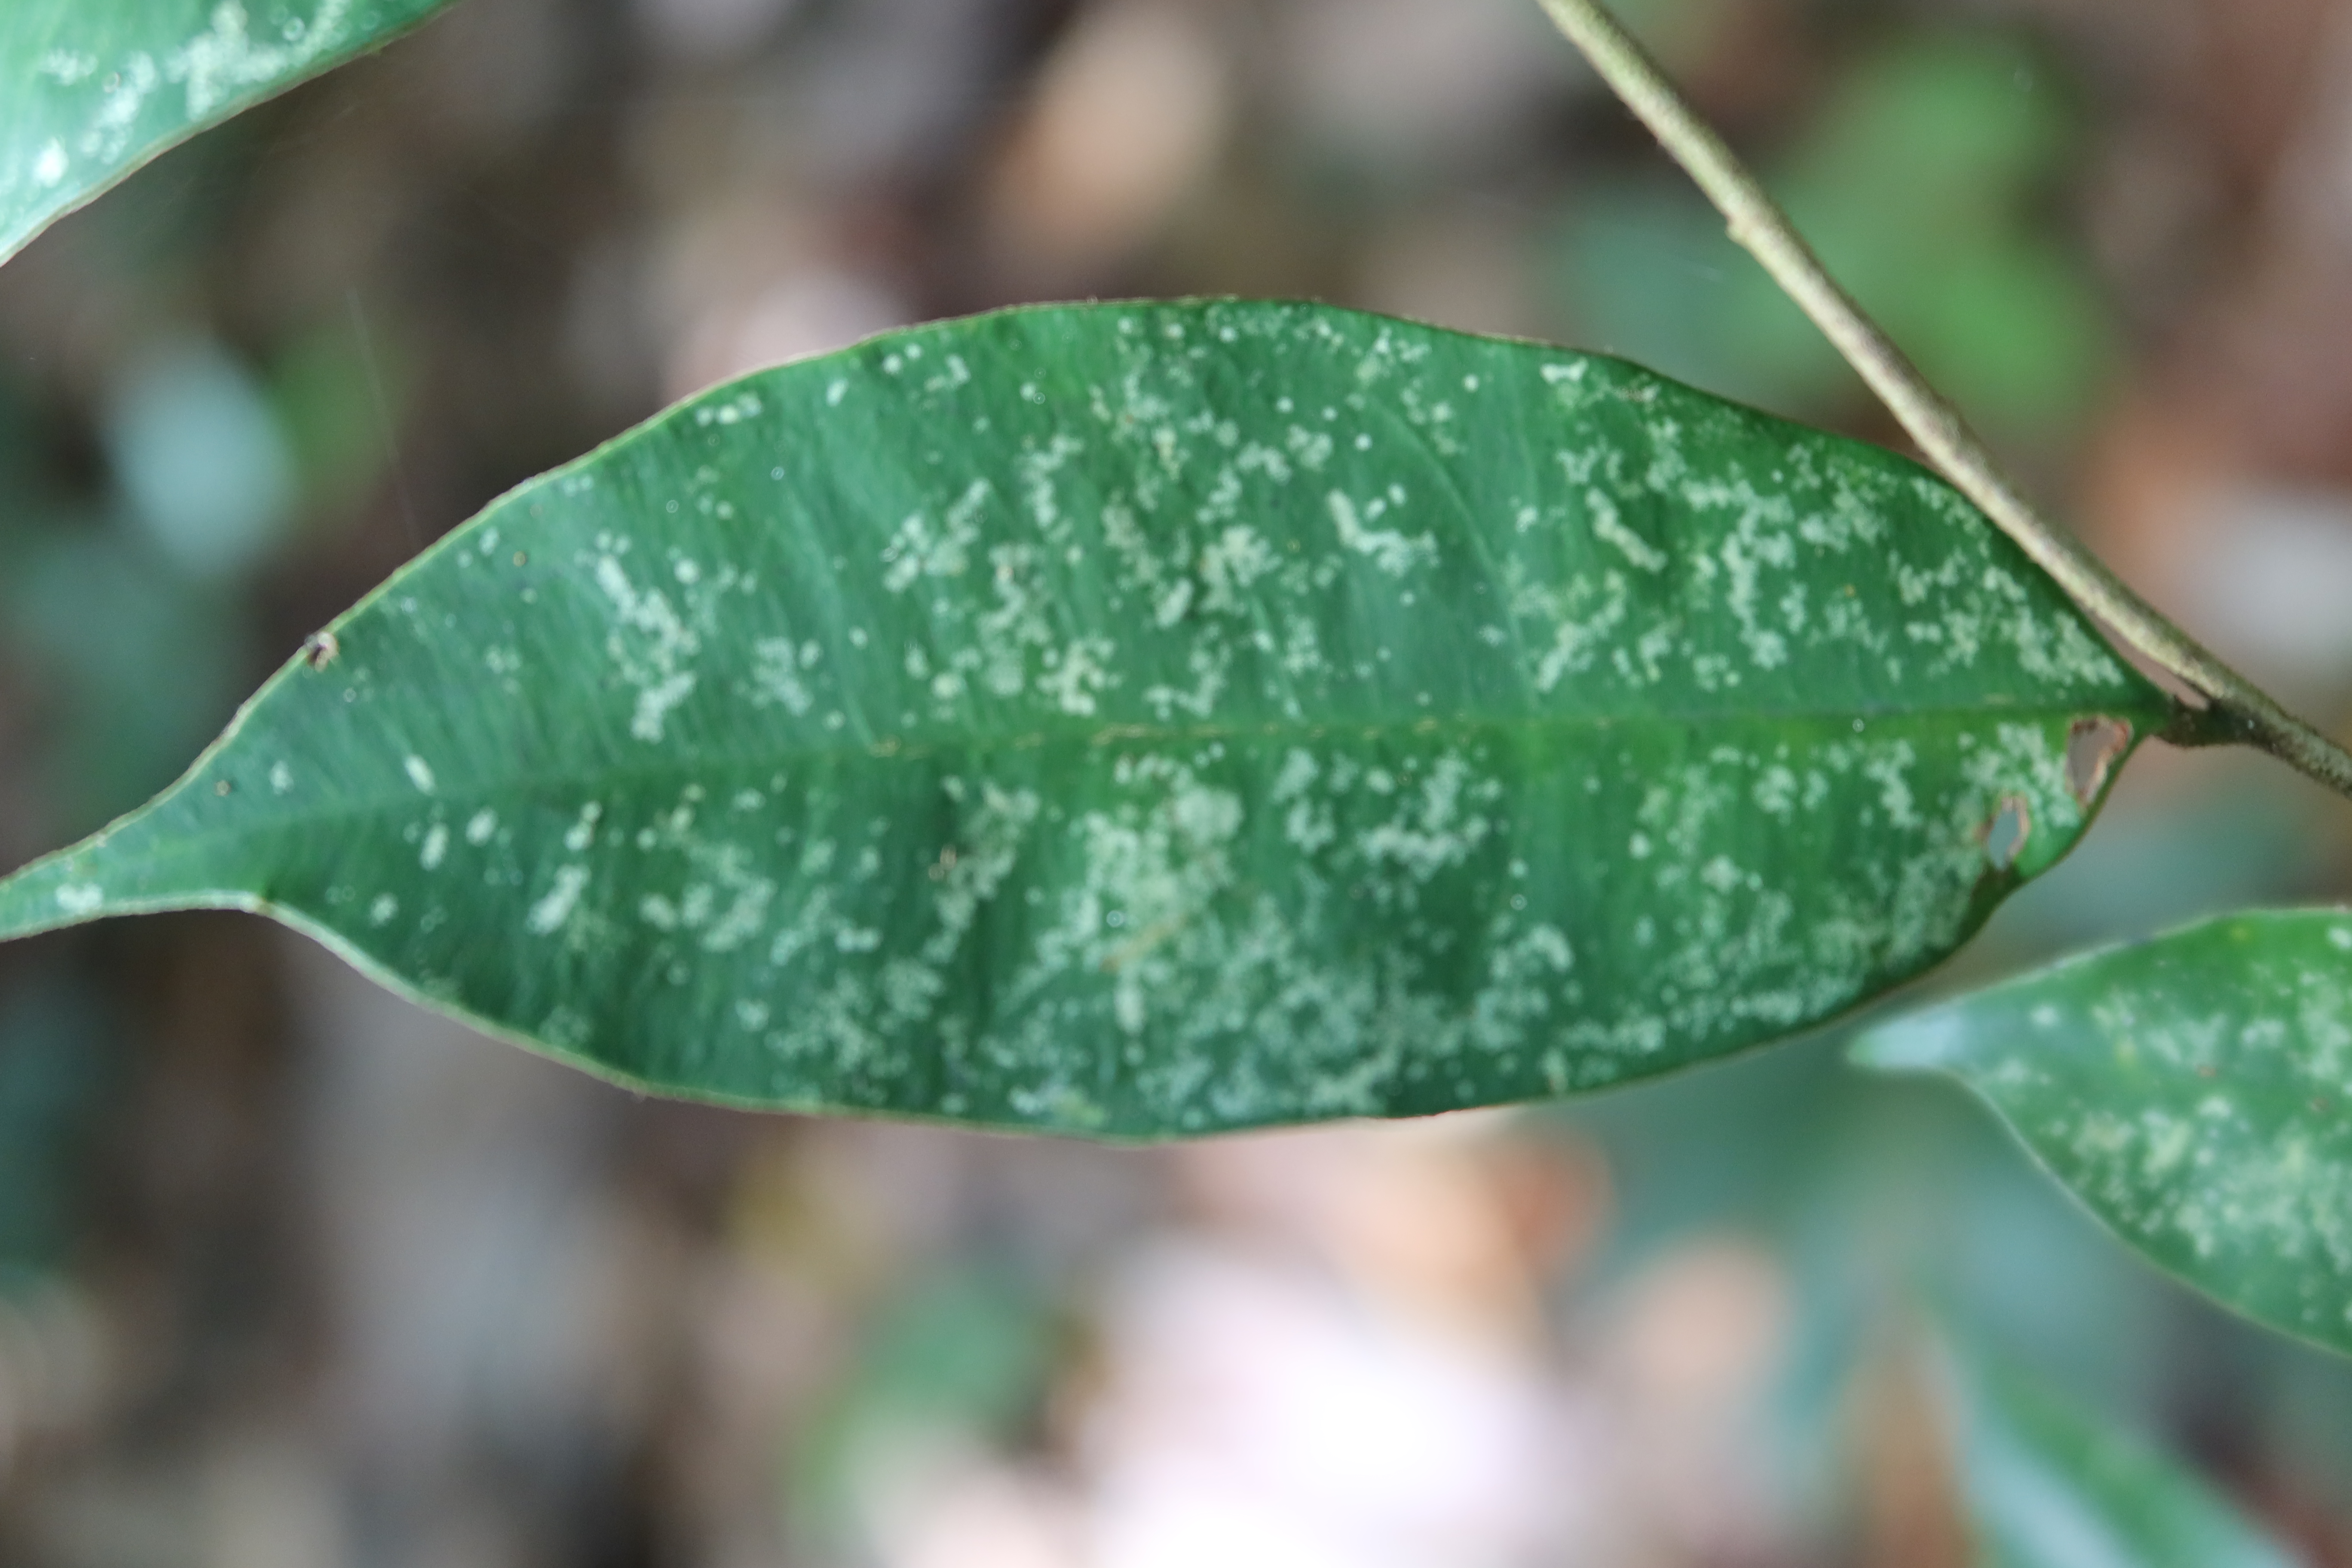
Label: Powdery mildew